Kitsune

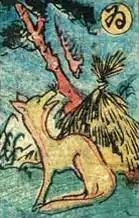
This ('monster card') from the early 19th century depicts a . The associated game involves matching clues from folklore to pictures of specific creatures.

, though literally a 'fox', becomes in folklore a 'fox spirit', or perhaps a type of . They are ascribed with intelligence and magical or supernatural powers, especially so with long-living foxes.